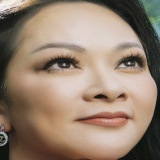
ca sĩ Như Quỳnh